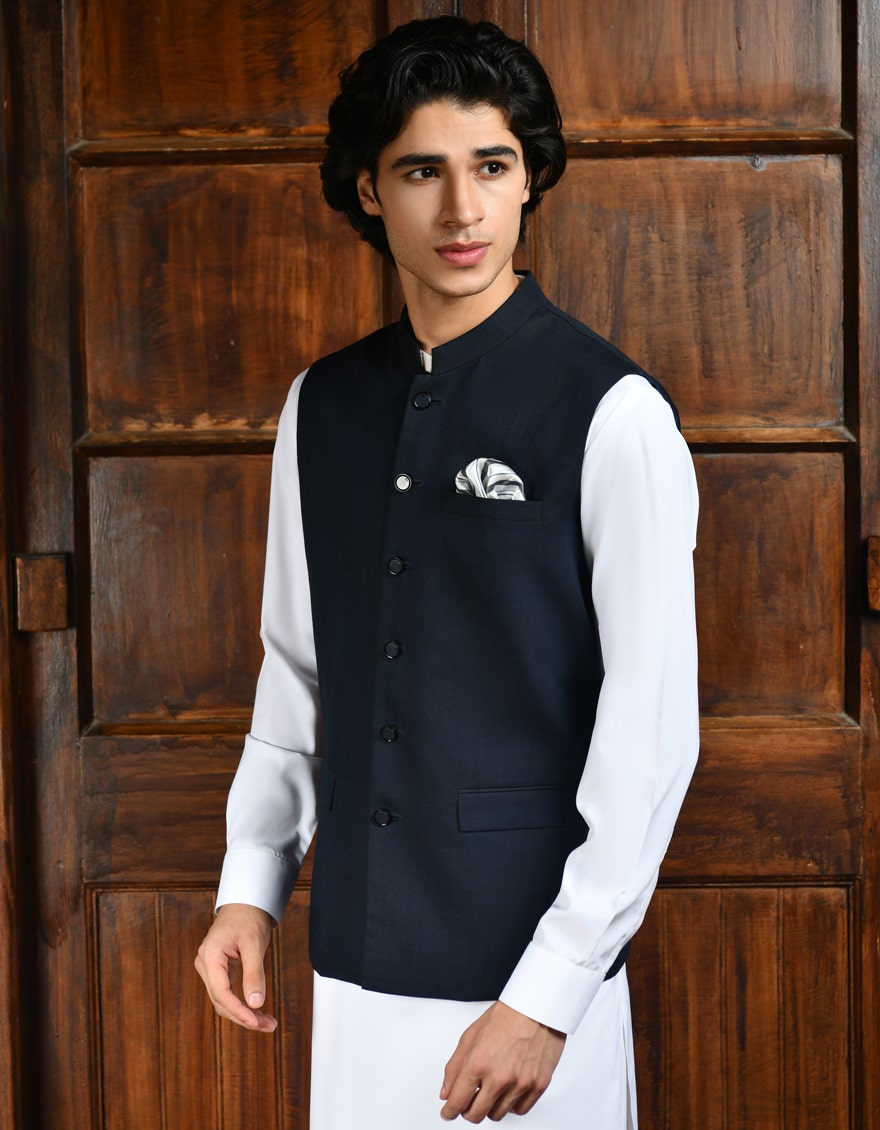
navy khan nehru jacket